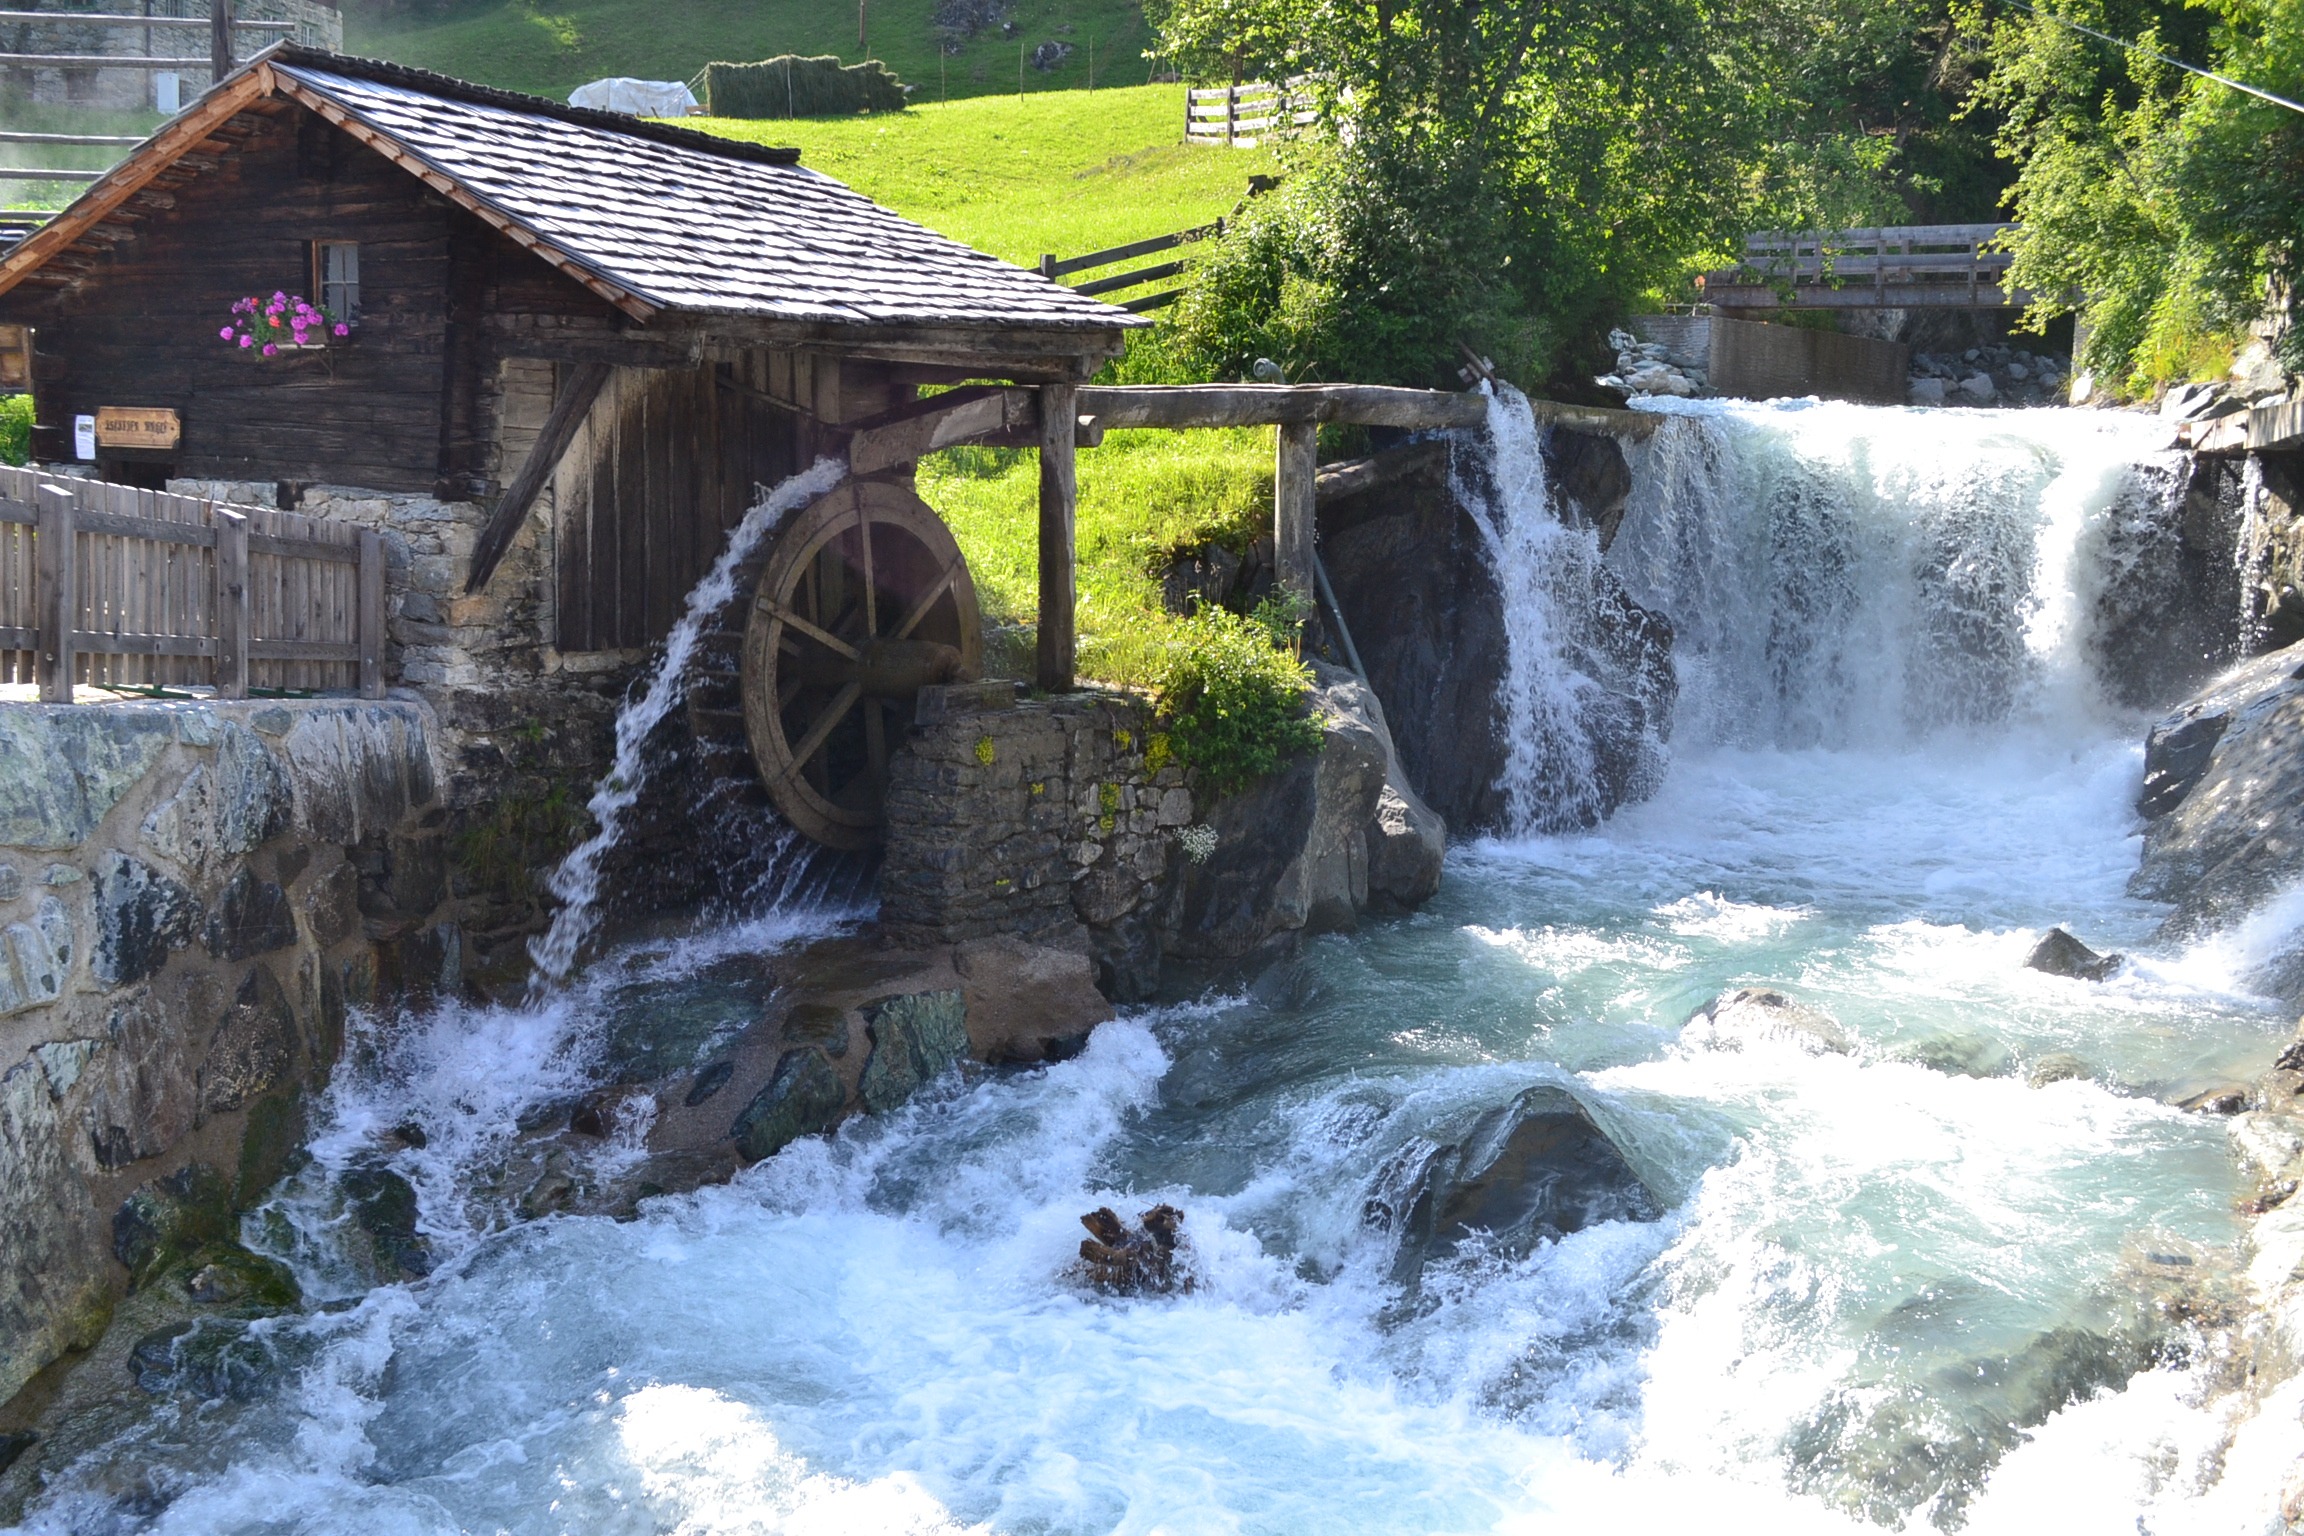
water, waterfall, river, stream, rapid, body of water, mill, water feature, watercourse, east tyrol, ibukun, pr graten, water wheel mill, hinterbichl, grain milling